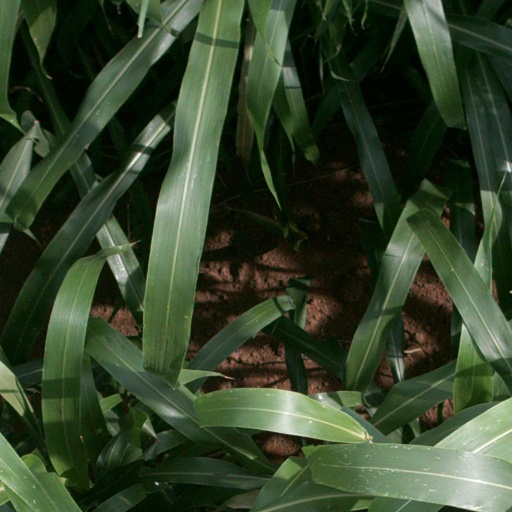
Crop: sorghum